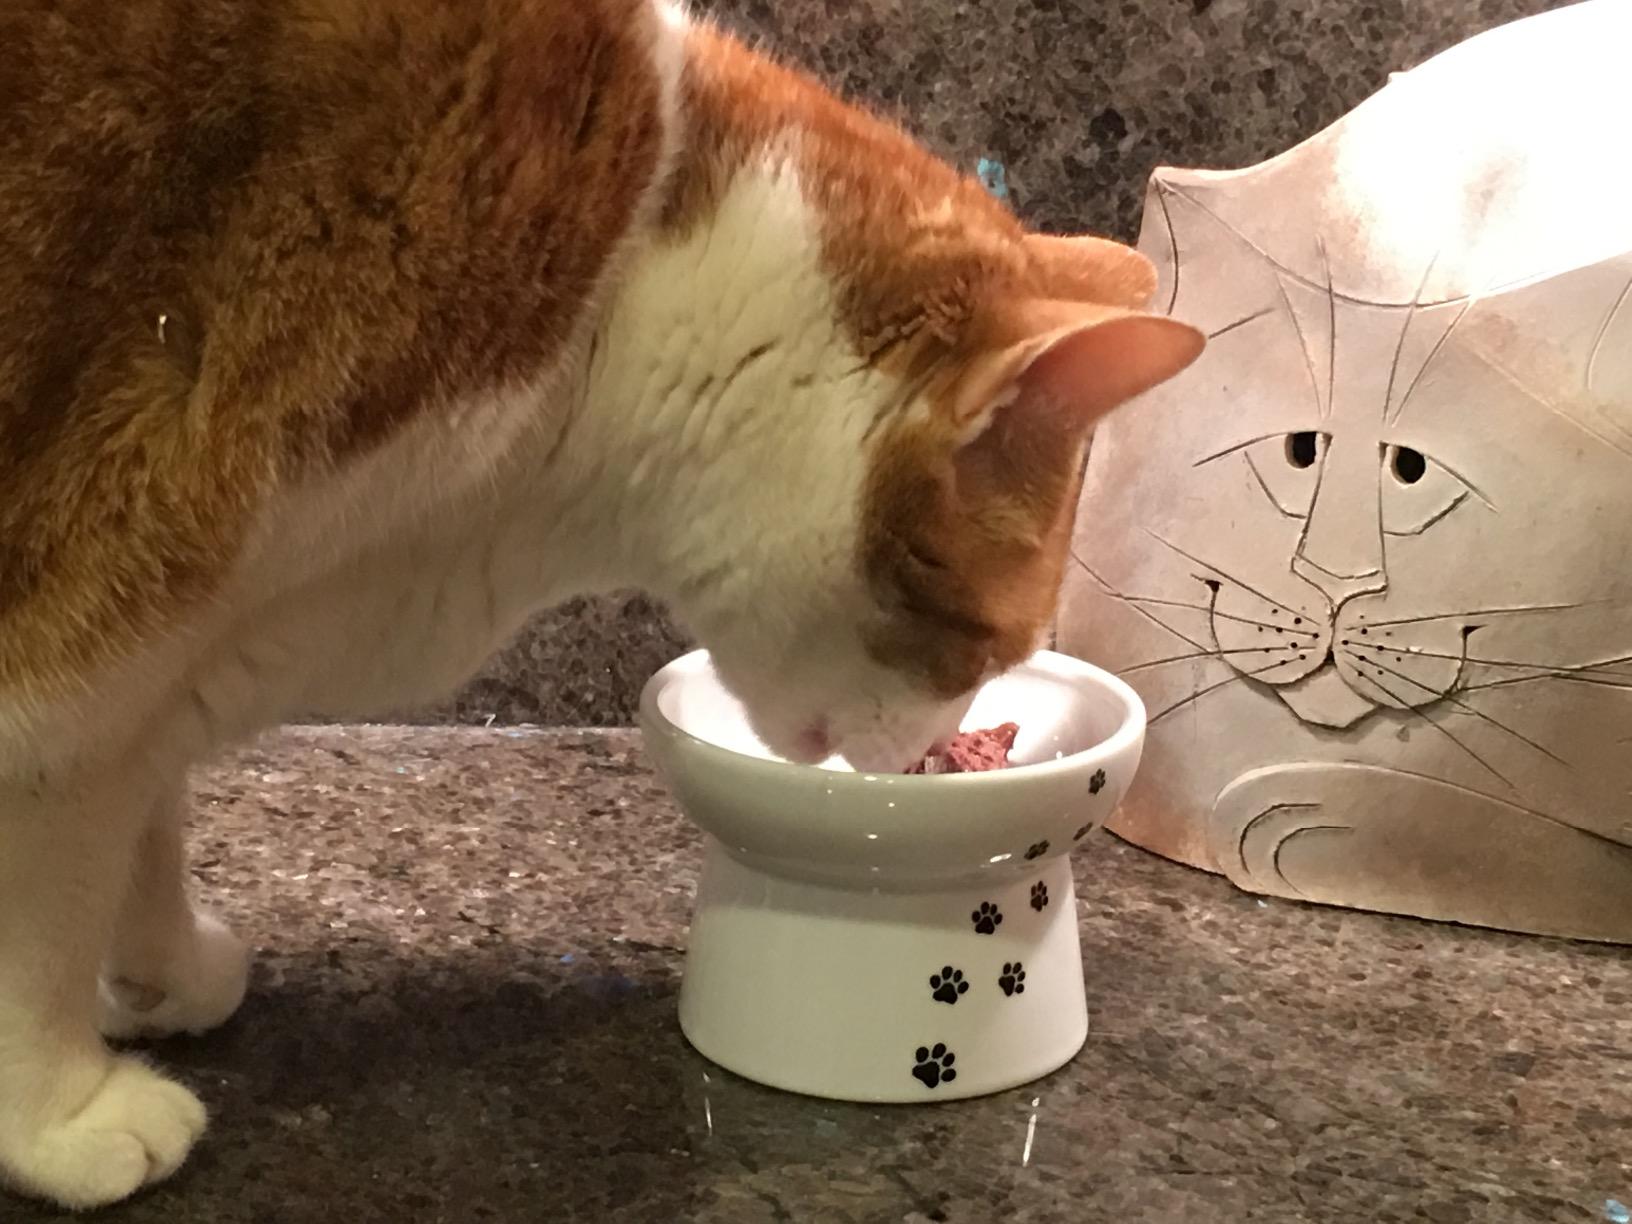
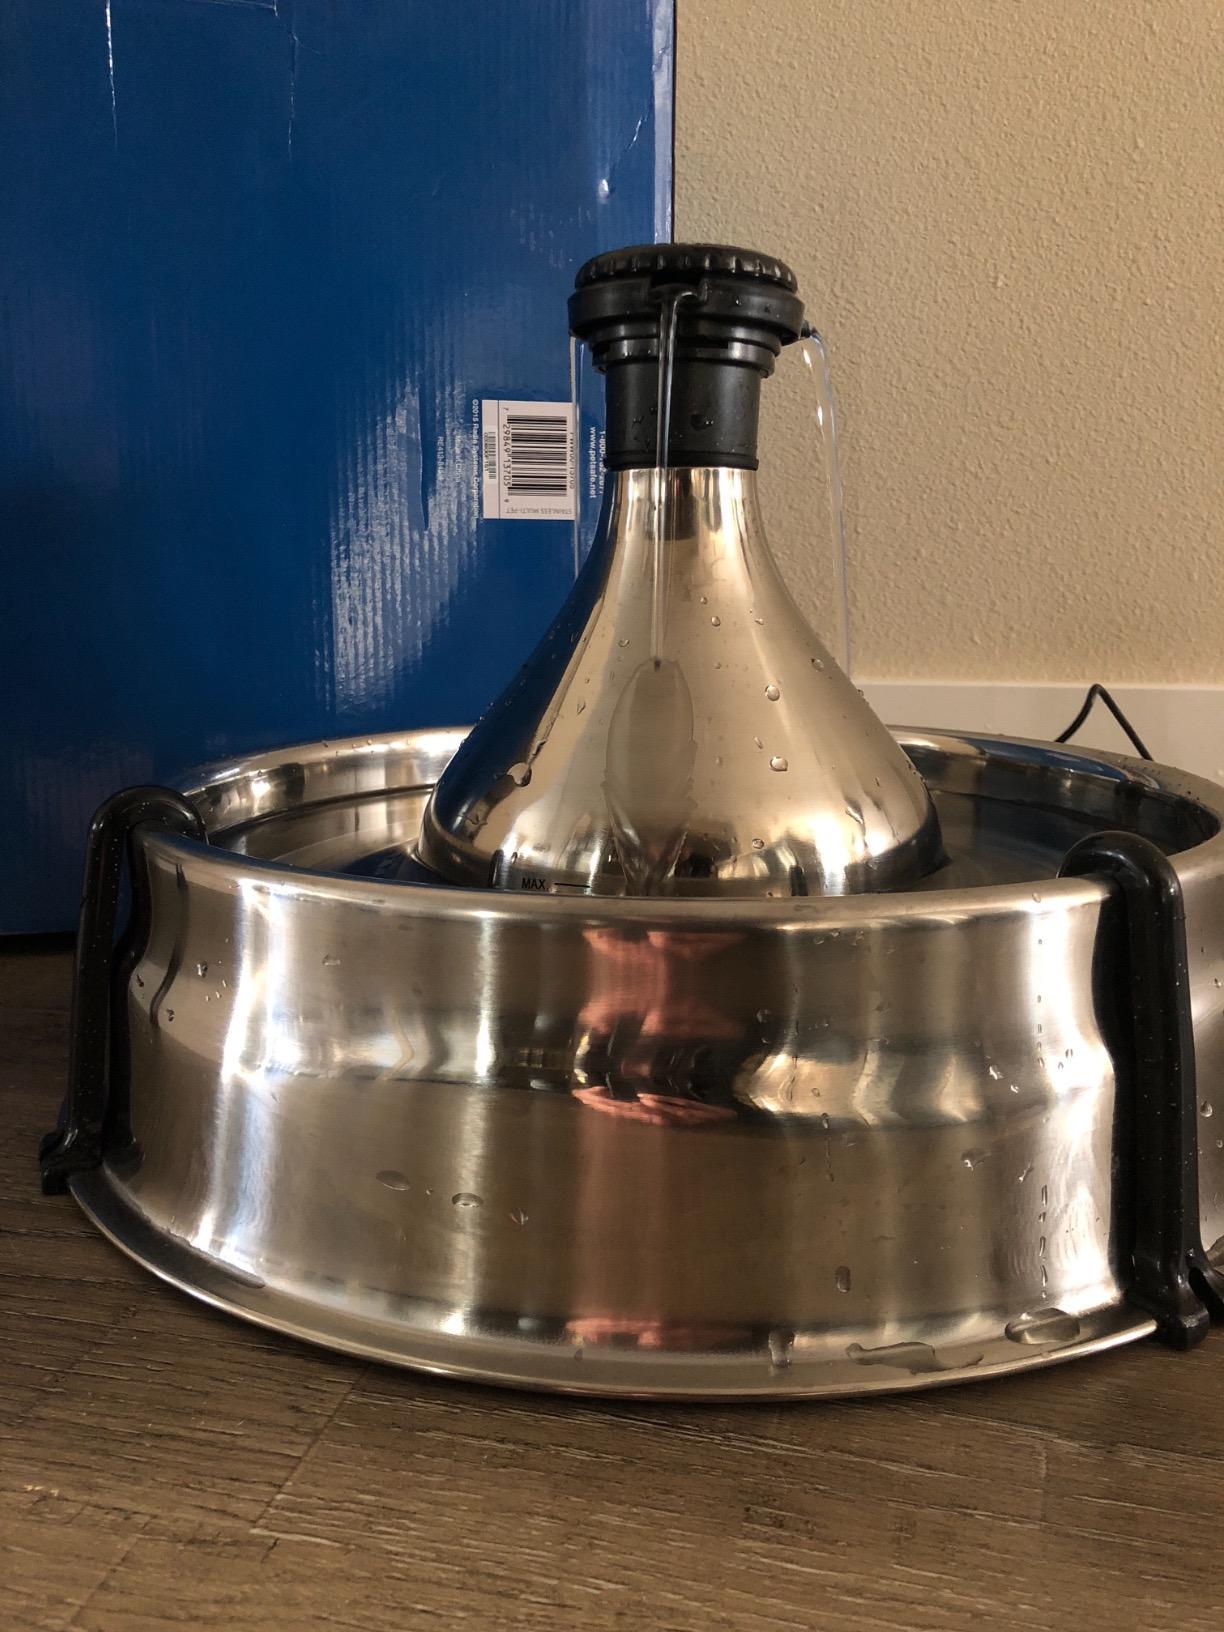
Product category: items_bowl
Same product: no